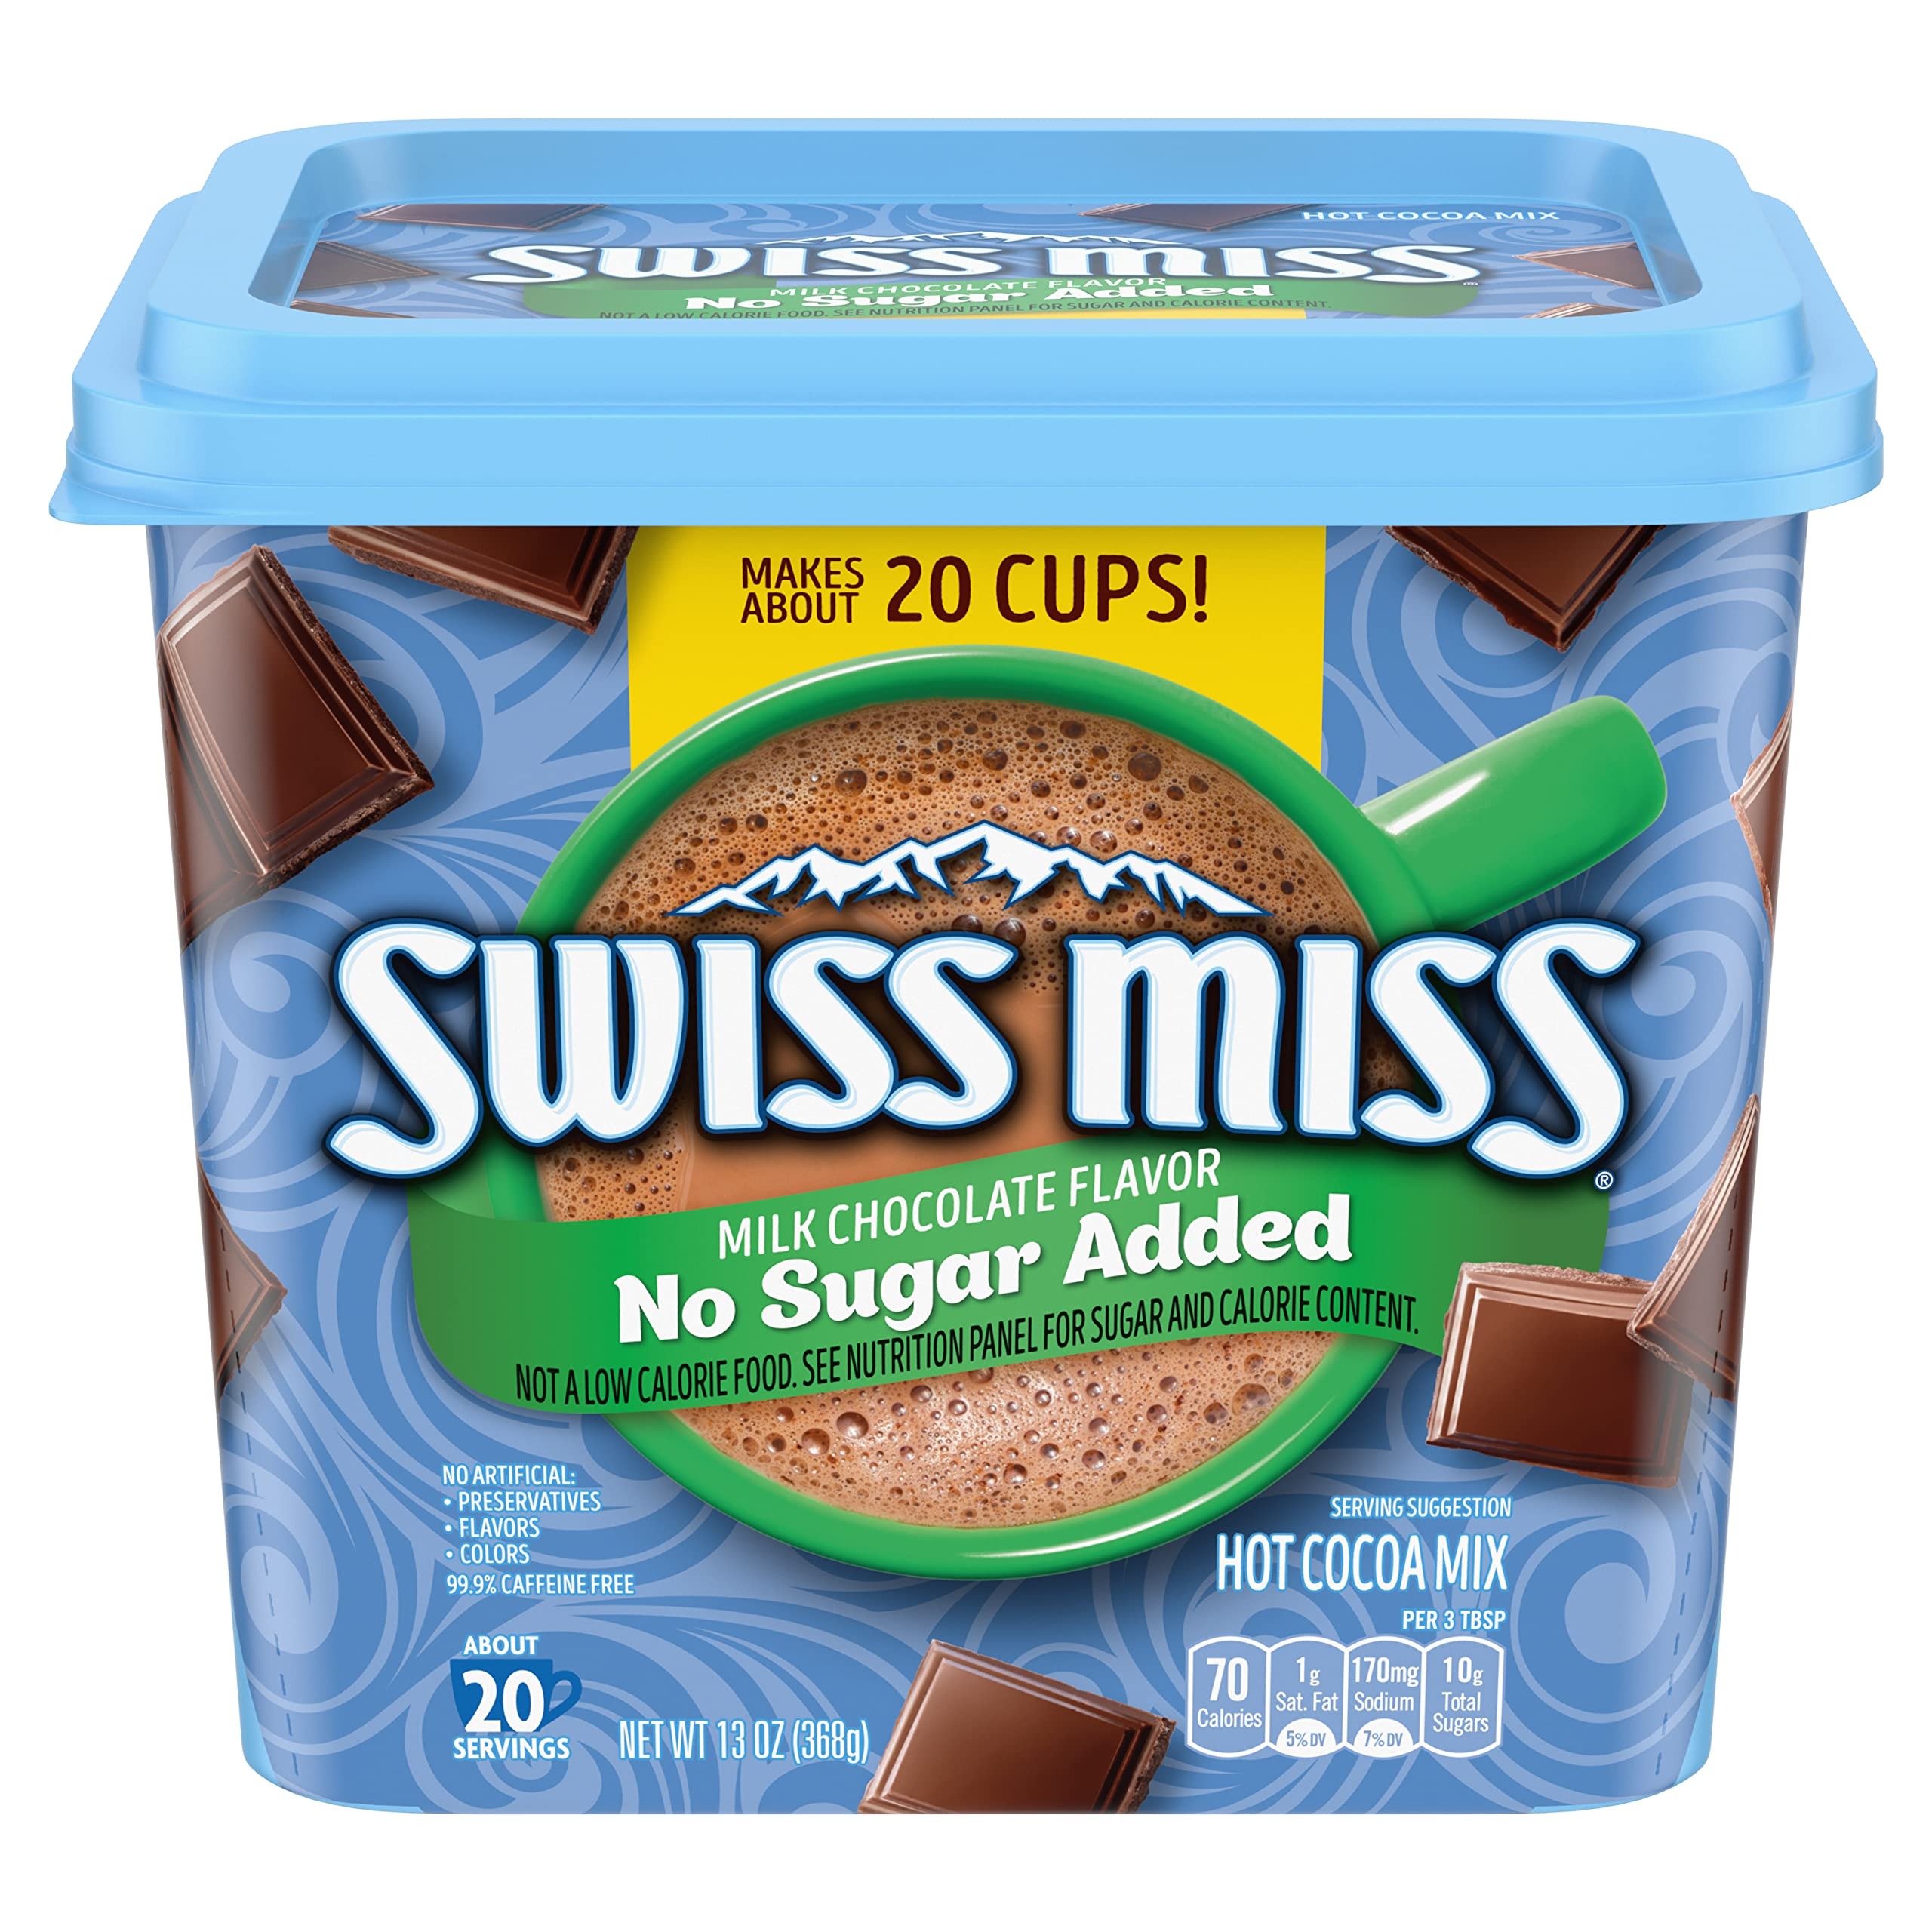
Item Name: Swiss Miss Milk Chocolate Flavor No Sugar Added Hot Cocoa Mix Canister, 13 oz.
Bullet Point 1: One 13 oz. canister of Swiss Miss Milk Chocolate Flavor No Sugar Added Hot Cocoa Mix
Bullet Point 2: Treat your taste buds with a cup of this creamy milk chocolate flavored hot cocoa
Bullet Point 3: No added sugar, 99.9% caffeine free & no artificial preservatives, flavors or colors
Bullet Point 4: Perfect for mornings, snow days and sweet evening treats
Bullet Point 5: Keep your pantry stocked with this hot cocoa mix for a warm cup of comfort anytime
Value: 13.0
Unit: Ounce

Price: 4.29